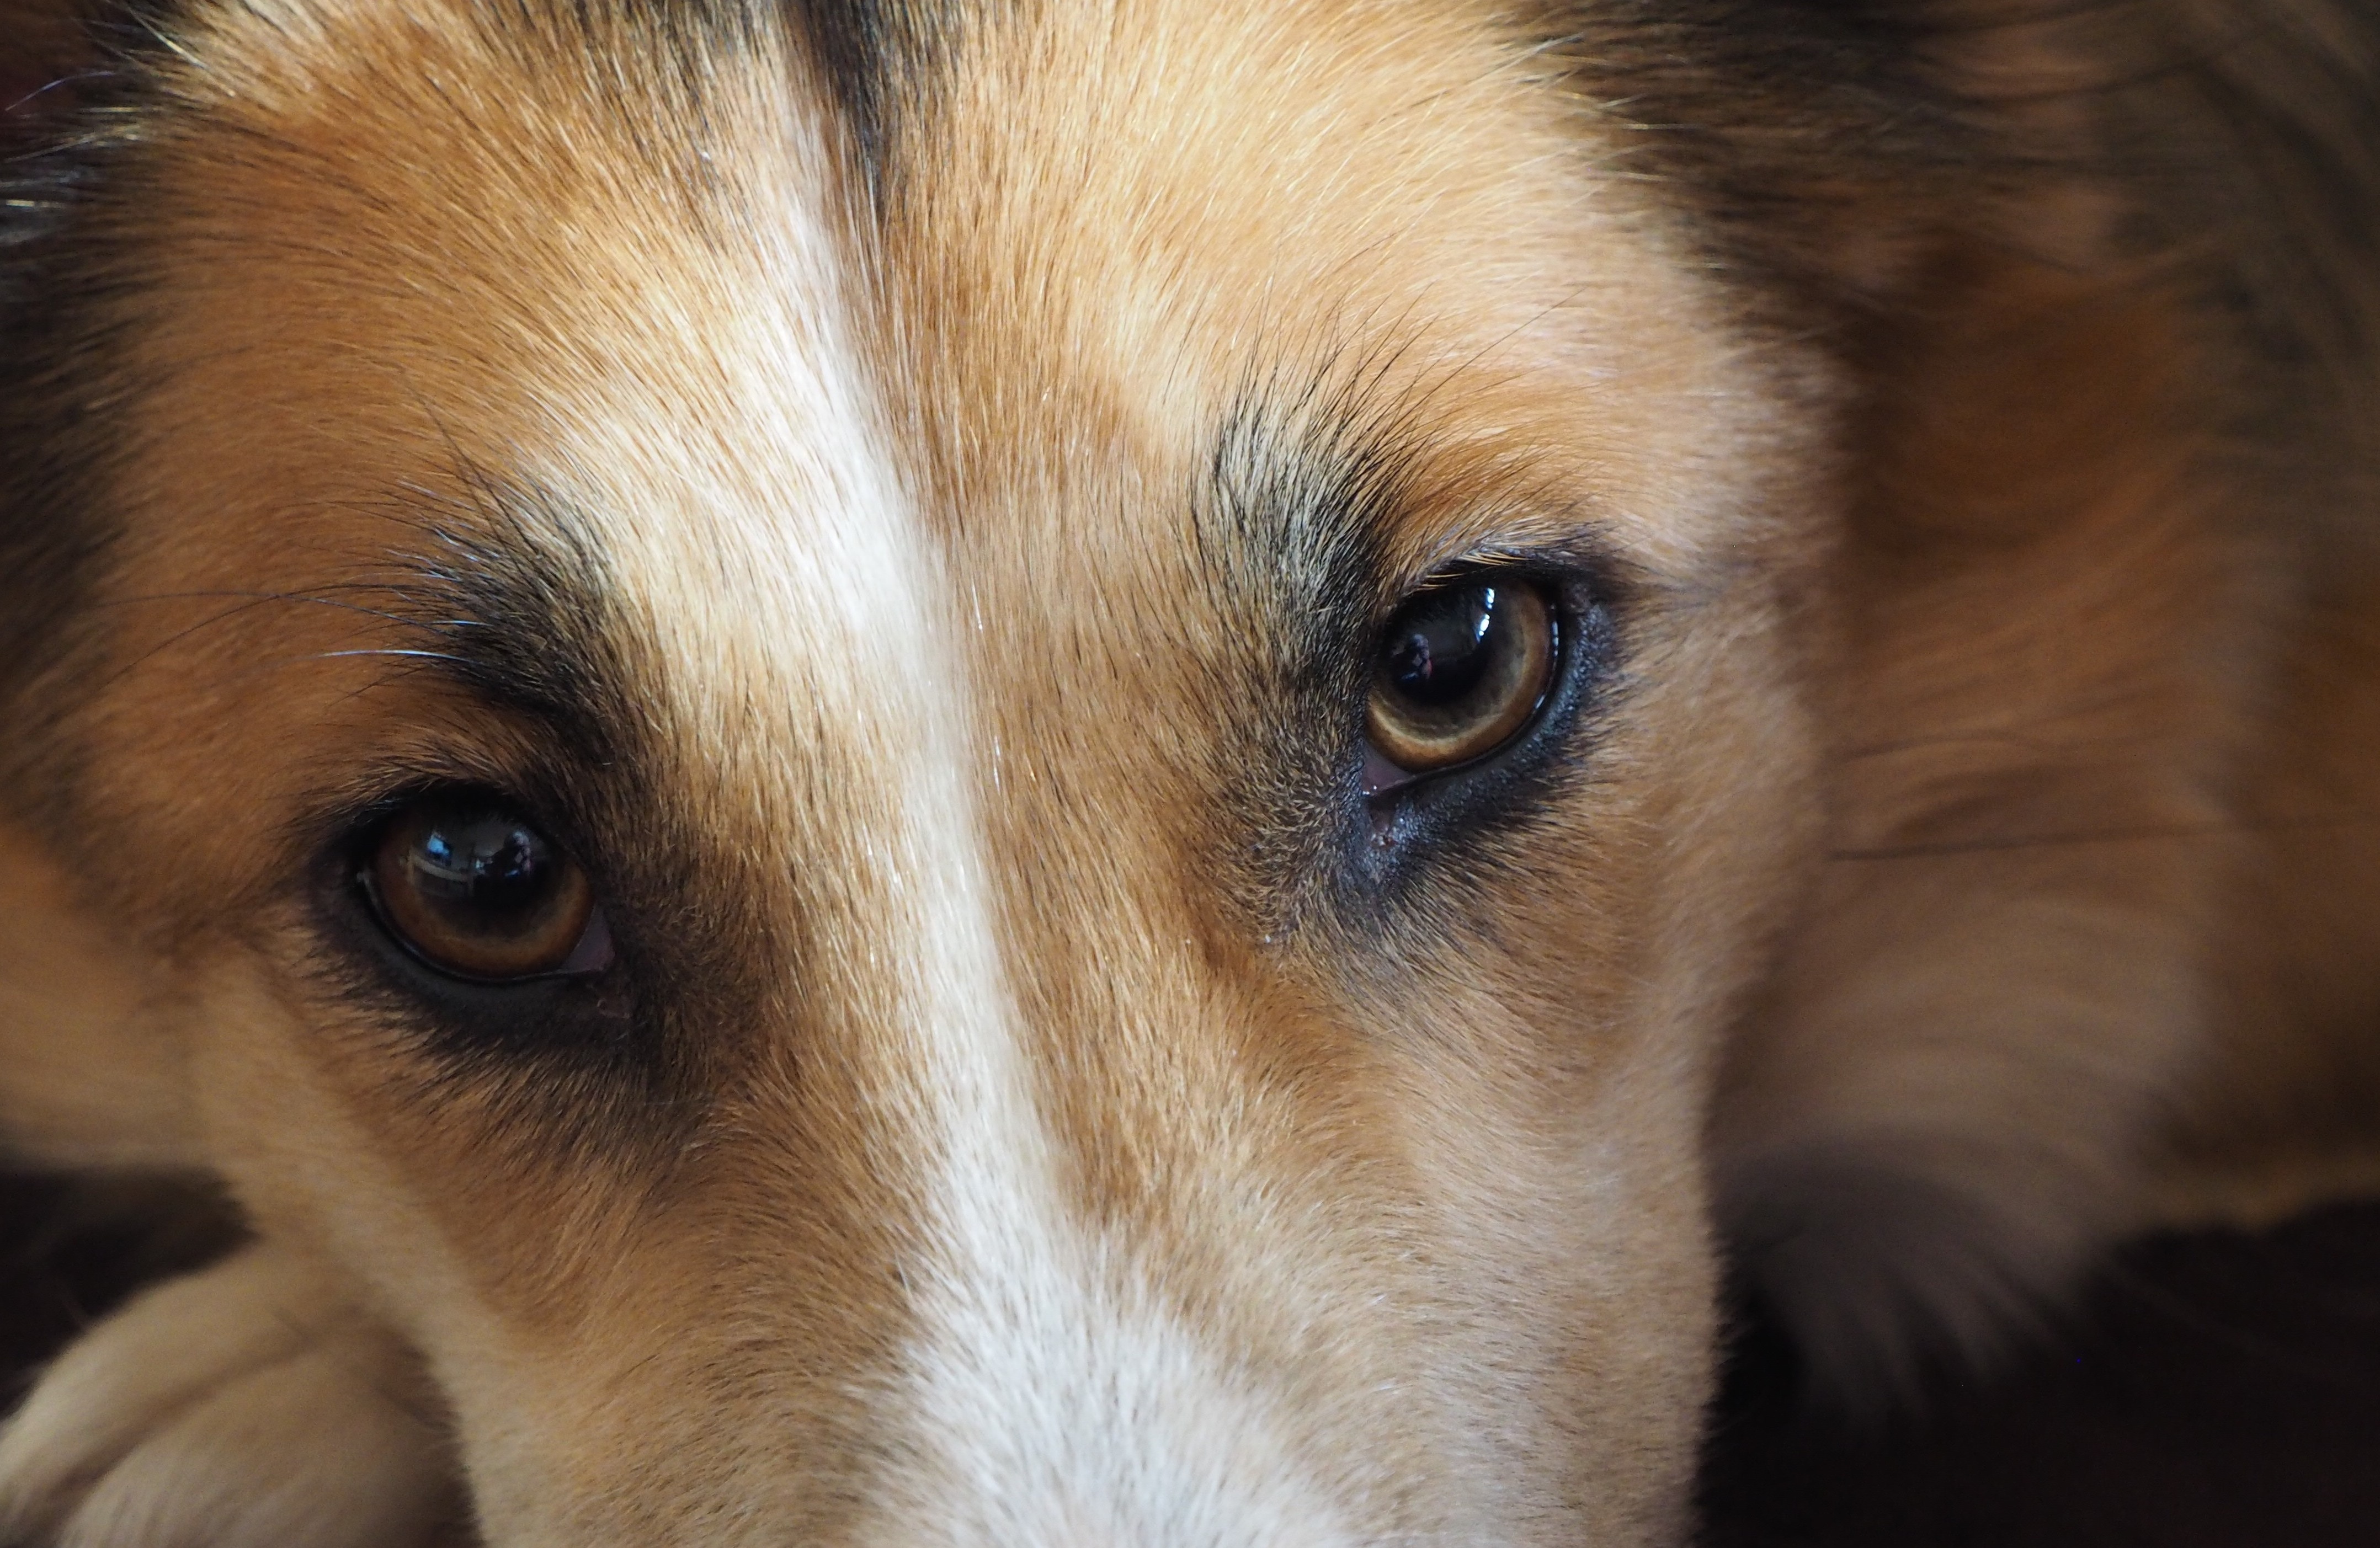
puppy, dog, collie, pet, portrait, mammal, close, close up, face, nose, eyes, whiskers, snout, hybrid, eye, head, vertebrate, organ, dog breed, dog eyes, street dog, shetland sheepdog, dog like mammal, carnivoran, dog breed group, norwegian lundehund, pembroke welsh corgi